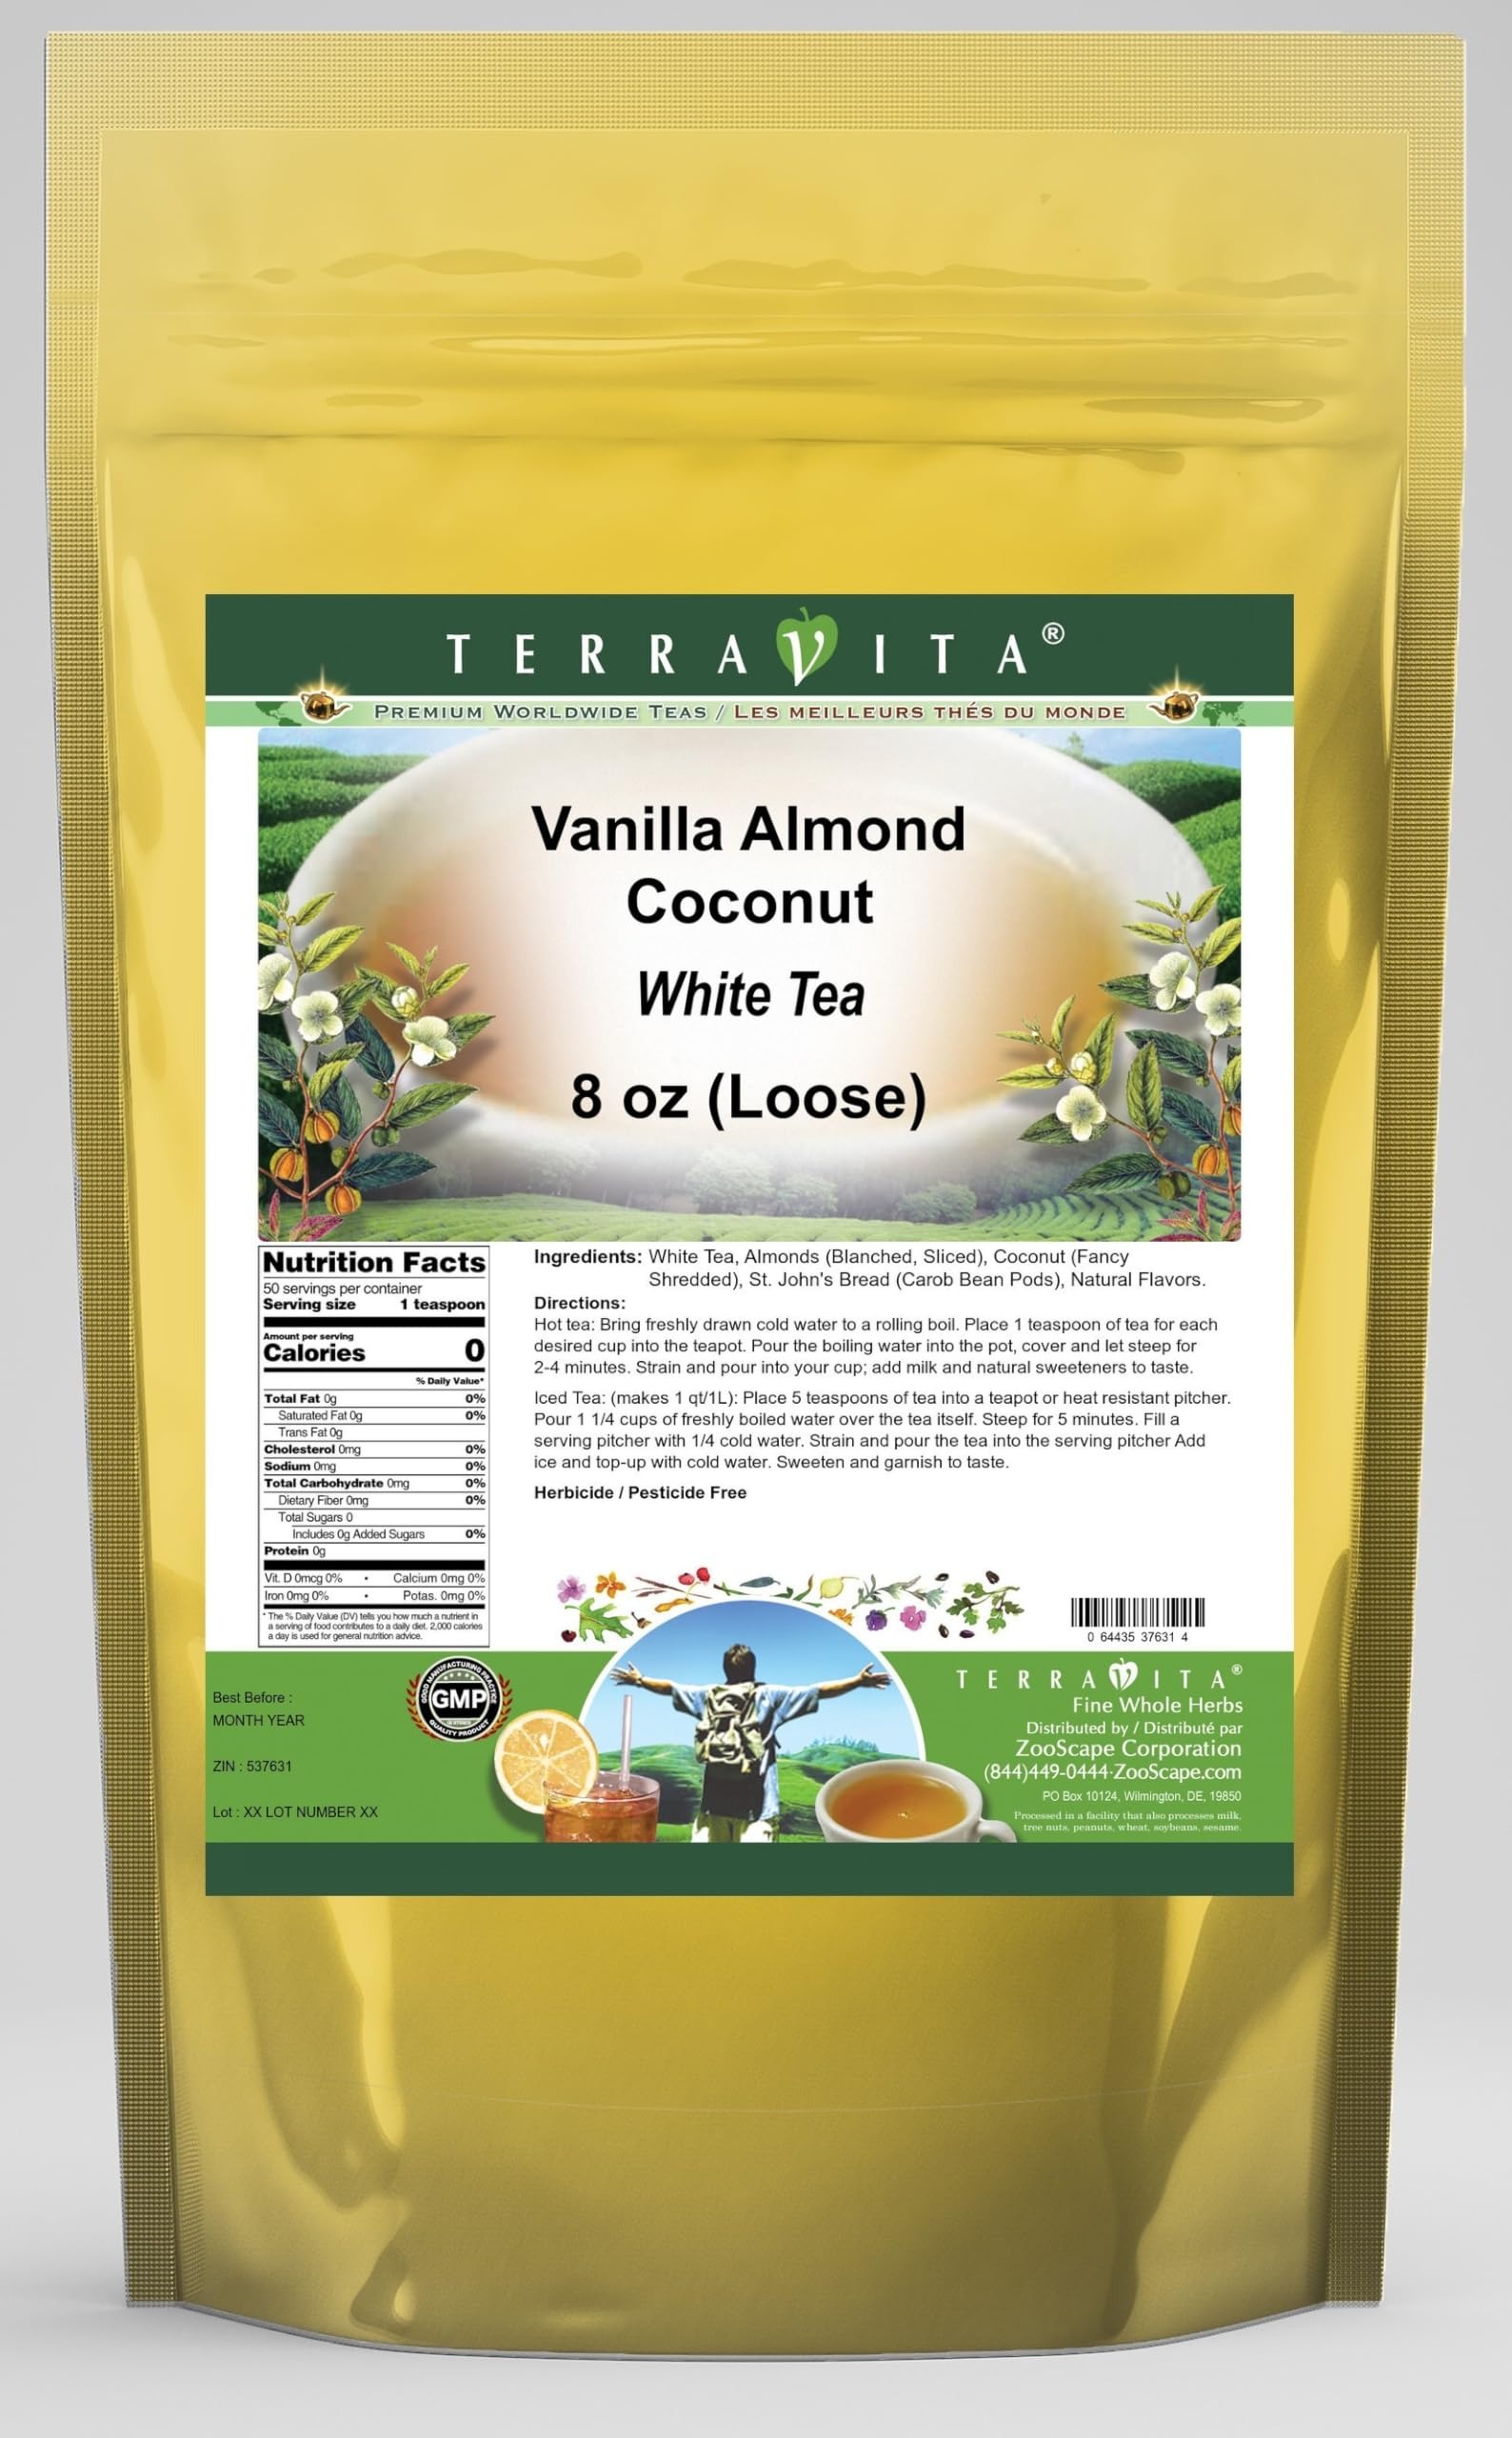
Item Name: Vanilla Almond Coconut White Tea (Loose) (8 oz, ZIN: 537631) - 2 Pack
Bullet Point 1: Our Vanilla Almond Coconut White Tea is a mouth-watering flavored White tea with Almonds, Coconut and Carob Bean Pods (St. John's Bread) that you can enjoy all year round! The aroma and Vanilla Almond Coconut flavor is a delight! - Ingredients: White tea, Almonds, Coconut, Carob Bean Pods (St. John's Bread) and Natural Vanilla Almond Coconut Flavor.
Bullet Point 2: No fillers.
Bullet Point 3: Manufacturer: TerraVita
Bullet Point 4: Size: 8 oz
Bullet Point 5: Loose Leaf White Tea - Packed in a convenient upright pouch!
Product Description: Our Vanilla Almond Coconut White Tea is a mouth-watering flavored White tea with Almonds, Coconut and Carob Bean Pods (St. John's Bread) that you can enjoy all year round! The aroma and Vanilla Almond Coconut flavor is a delight! - Ingredients: White tea, Almonds, Coconut, Carob Bean Pods (St. John's Bread) and Natural Vanilla Almond Coconut Flavor. - Hot tea brewing method: Bring freshly drawn cold water to a rolling boil. Place 1 teaspoon of tea for each desired cup into the teapot. Pour the boiling water into the pot, cover and let steep for 2-4 minutes. Strain and pour into your cup; add milk and natural sweeteners to taste. - Iced tea brewing method: (to make 1 liter/quart): Place 5 teaspoons of tea into a teapot or heat resistant pitcher. Pour 1 1/4 cups of freshly boiled water over the tea itself. Steep for 5 minutes. Fill a serving pitcher with 1/4 cold water. Strain and pour the tea into the serving pitcher Add ice and top-up with cold water. Sweeten and garnish to taste. - TerraVita is an exclusive line of premium-quality, natural source products that use only the finest, purest and most potent ingredients found around the world. TerraVita is hallmarked by the highest possible standards of purity, potency, stability and freshness. All of our products are prepared with the highest elements of quality control, from raw materials through the entire manufacturing process, up to and including the moment that the bottles or bags are sealed for freshness and shipped out to you. Our highest possible standards are certified by independent laboratories and backed by our personal guarantee. - TerraVita exists to meet and ensure your family's health and wellness without the harmful effects of chemicals and health products. We strive to make all of our products affordable
Value: 16.0
Unit: Ounce

Price: 97.46